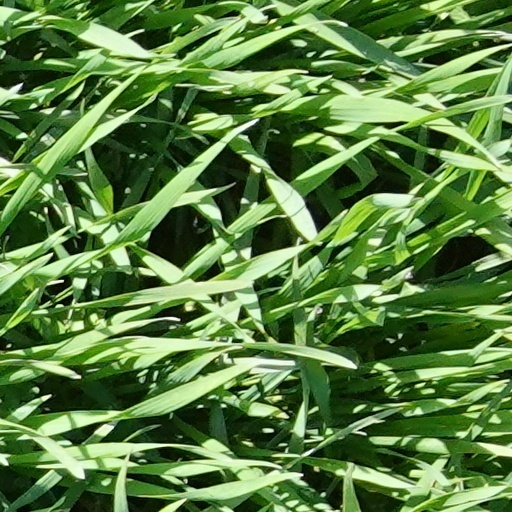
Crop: wheat